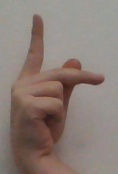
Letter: dha